Austin de Luxe

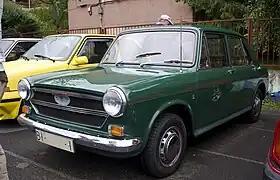
1975 Austin de Luxe

The Austin de Luxe is a family car that was produced by Authi at its Pamplona plant between 1974 and 1975.